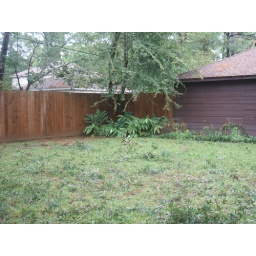
Normally, the back yard is not a marshy lake covered in broken tree branches.